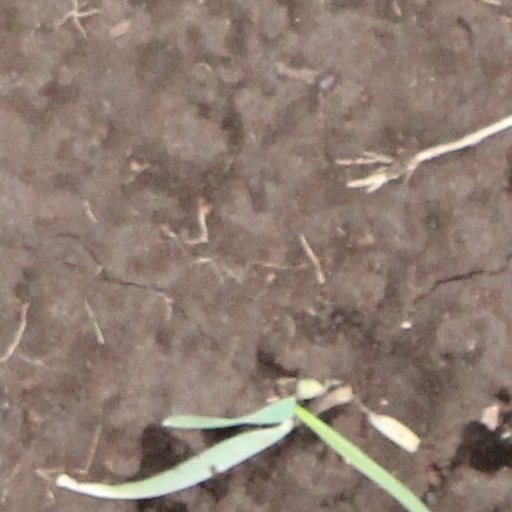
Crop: wheat